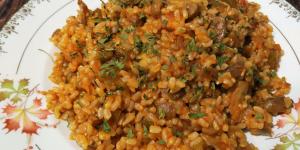
arroz integral con champinones